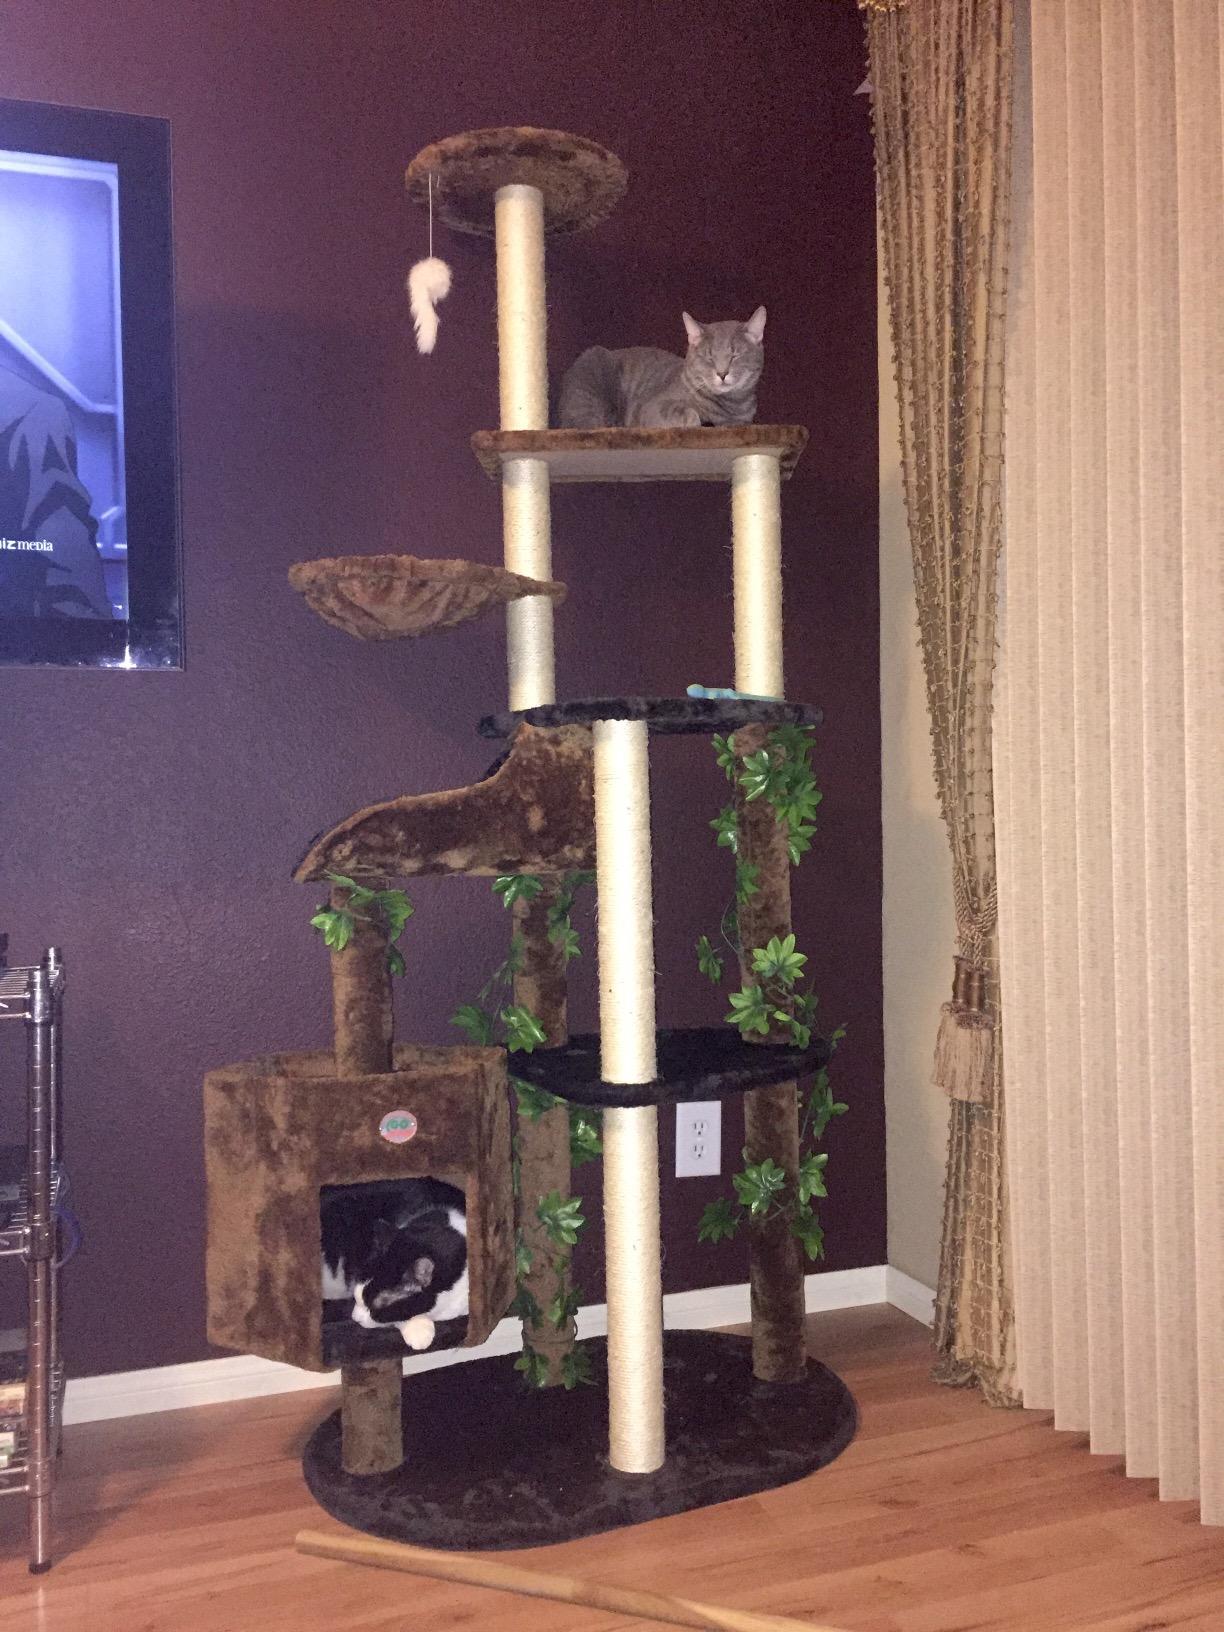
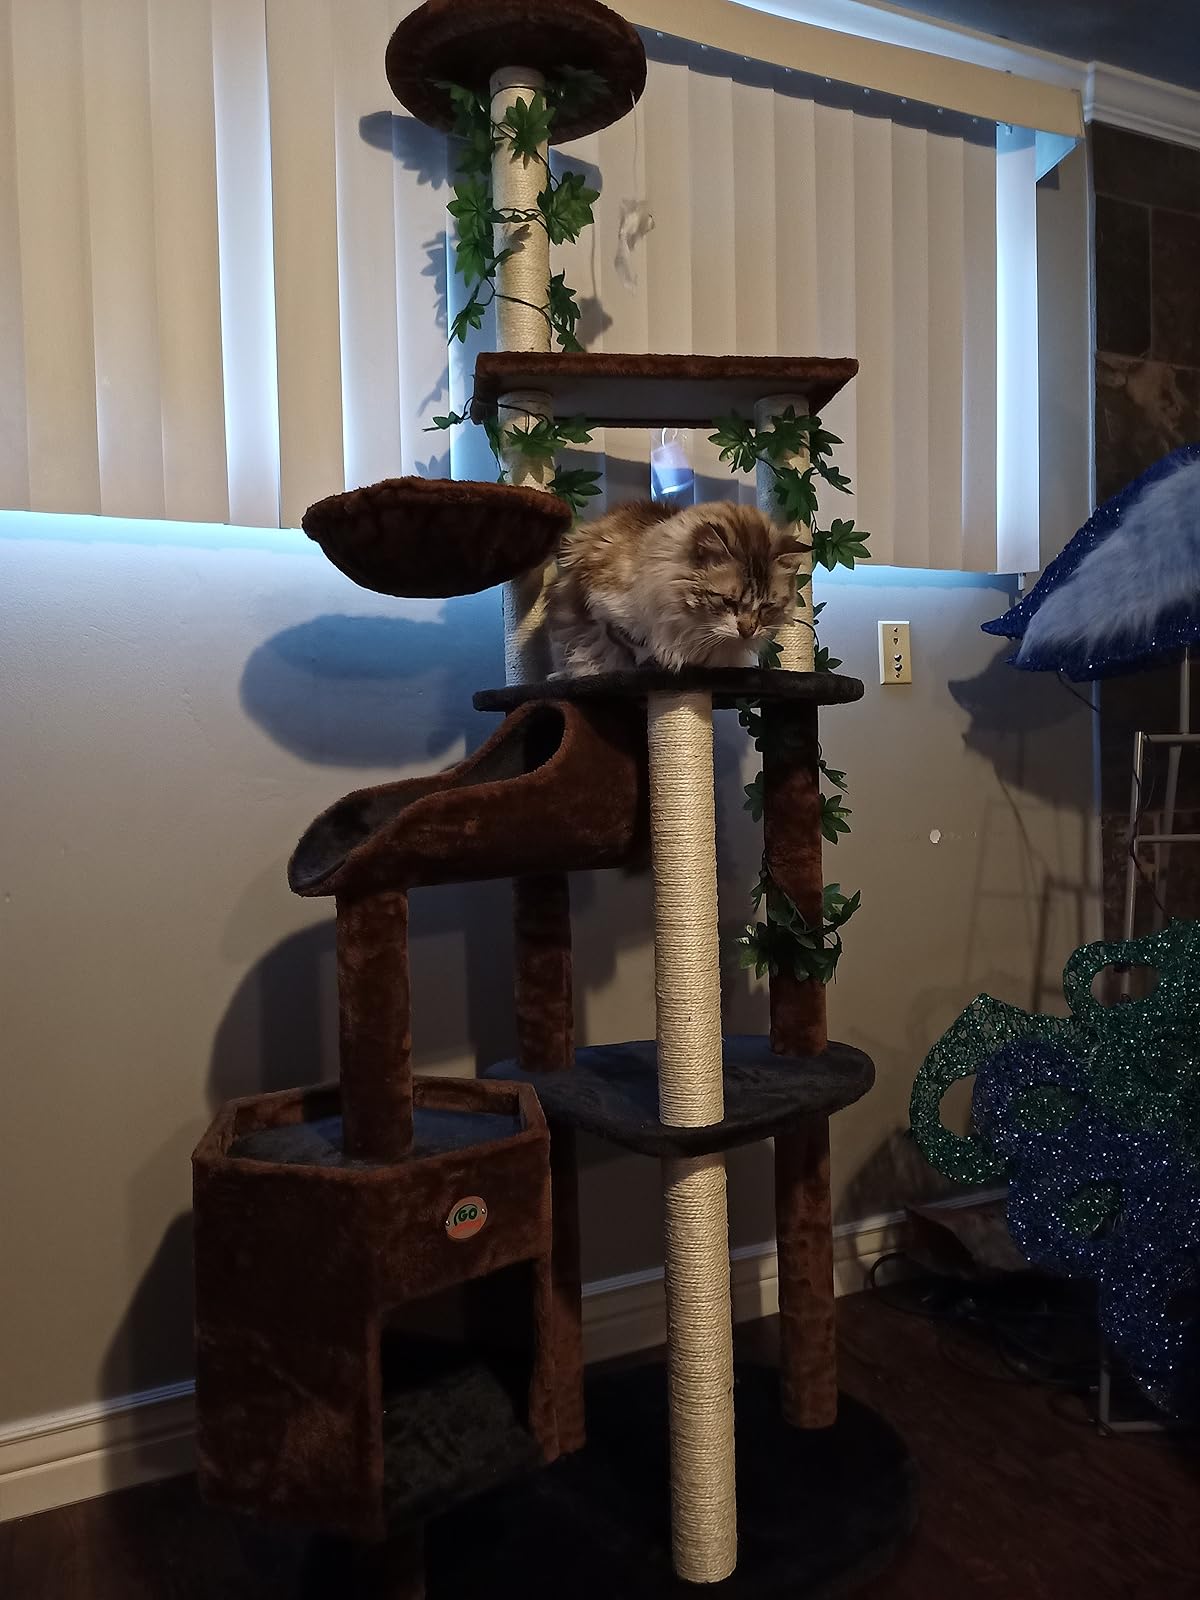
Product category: items_cat tree
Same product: yes